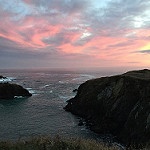
Label: sea